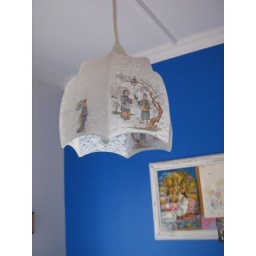
The blue in the background was inspired by all the blue in posters, paper and objects in my study.